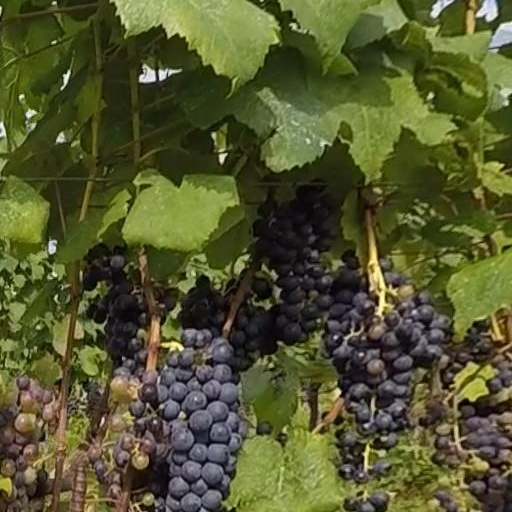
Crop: grape